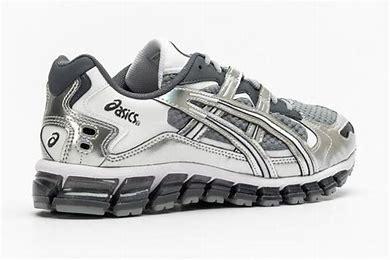
Brand: Asics
Model: Gel Kayano 5 360